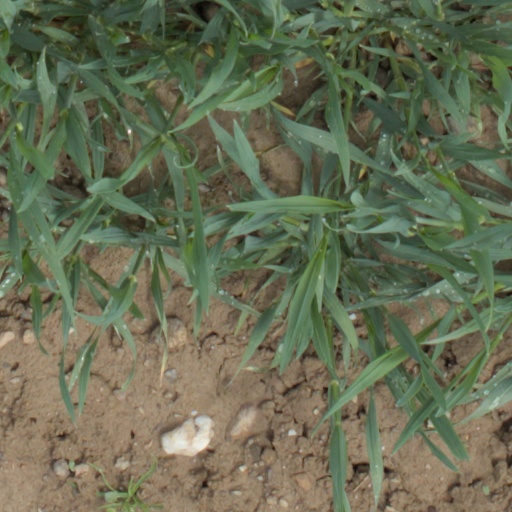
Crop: wheat